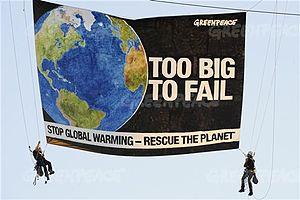
Greenpeace USA est la filiale américaine de Greenpeace, une organisation internationale à but non lucratif agissant pour l'environnement.